Spanish omelette

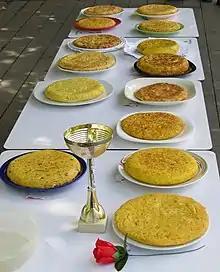
Tortilla competition in the Basque Country in Northern Spain

The first reference to the tortilla in Spanish is found in a Navarrese document, as an anonymous "mousehole memorial" addressed to the court of Navarre in 1817. It explains the sparse conditions of Navarre's farmers in contrast with those in Pamplona (the capital) and la Ribera (in southern Navarre). After listing the sparse food eaten by highlanders, the next quote follows: "…two to three eggs in tortilla for 5 or 6 [people] as our women know how to make it big and thick with fewer eggs, mixing potatoes, breadcrumbs or whatever."